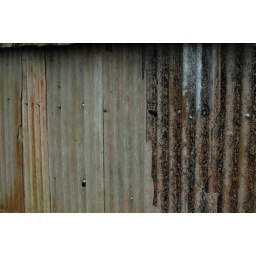
Corrugated shed in rubber tree forest in the heart of Borneo.